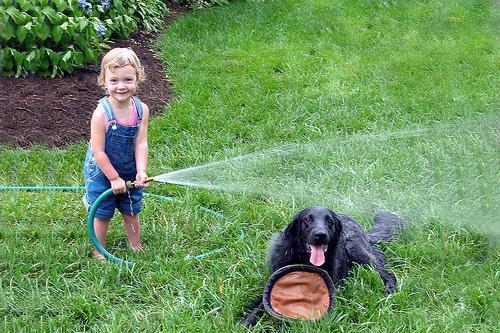
flat-coated_retriever